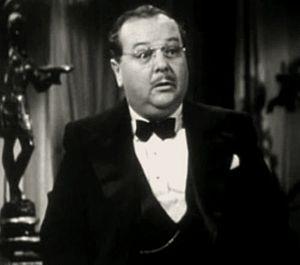
Lloyd Corrigan est un acteur, réalisateur et scénariste américain, né à San Francisco le 16 octobre 1900, et mort à Los Angeles le 5 novembre 1969.
Le Fils de Robin des Bois est un film américain réalisé par Henry Levin et George Sherman, sorti en 1946.